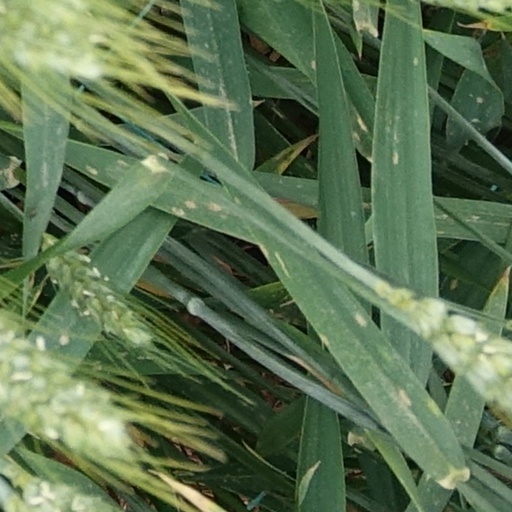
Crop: wheat